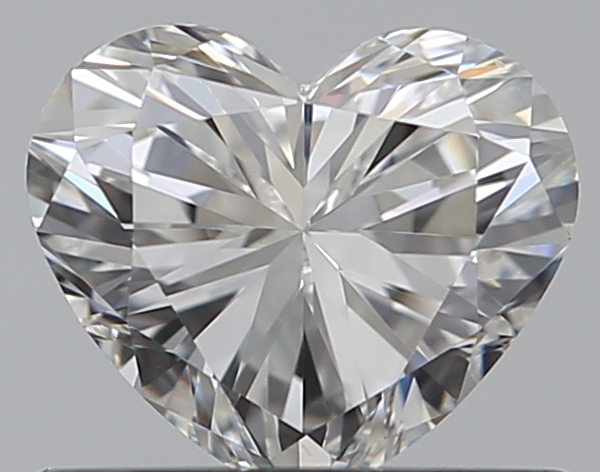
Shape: heart
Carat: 0.5
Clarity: VS1
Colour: G
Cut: EX
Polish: VG
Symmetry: VG
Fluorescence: N
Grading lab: GIA
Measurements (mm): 4.83 x 5.55 x 3.23